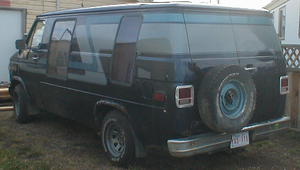
Le Chevrolet G20 est une grande camionnette produite par Chevrolet, une division de General Motors. Elle est devenue le porte-drapeau de la gamme des véhicules utilitaires de la marque, et l'archétype du van à l'américaine.